Ether Monument

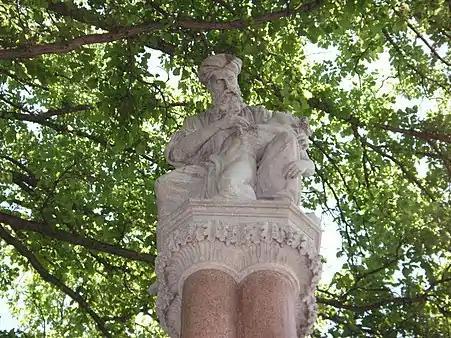
Closeup of the top of the monument.

The statue depicts a medical doctor in medieval Moorish-Spanish robe and turban—representing a Good Samaritan—who holds the drooping body of an almost naked man on his left knee. The doctor holds in his right hand a cloth, suggesting the use of ether that would be developed in centuries to come.